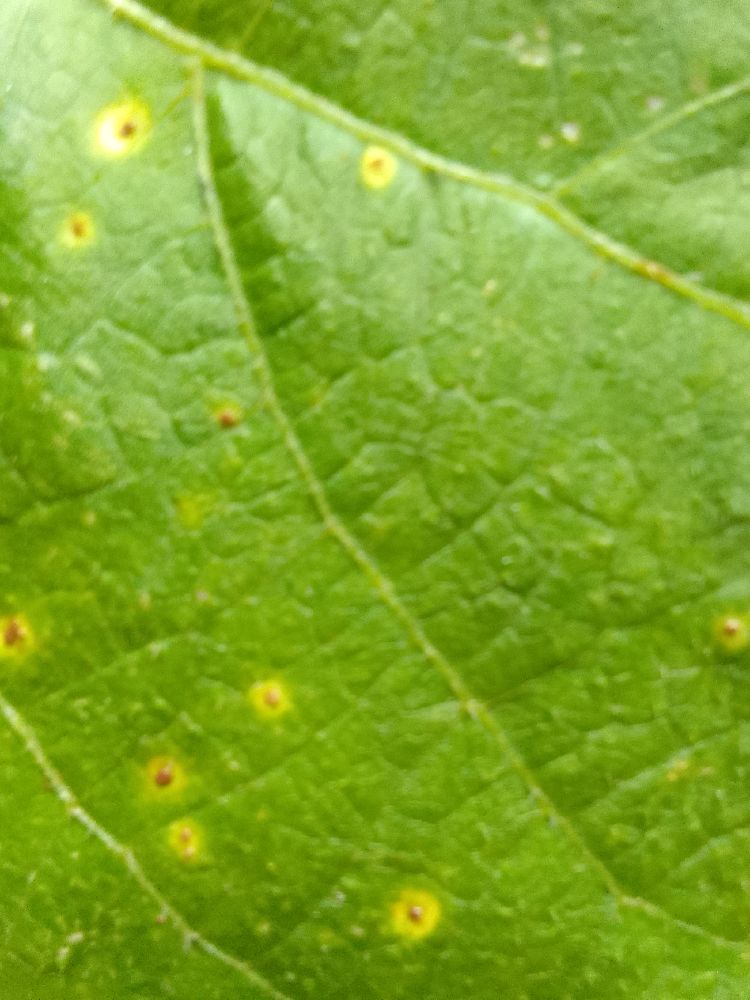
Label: rust